Describe the emotion expressed in this image:  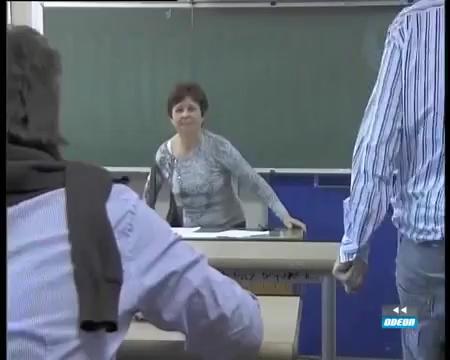
This person displays Suffering, valence and arousal with high intensity.